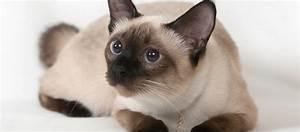
cat